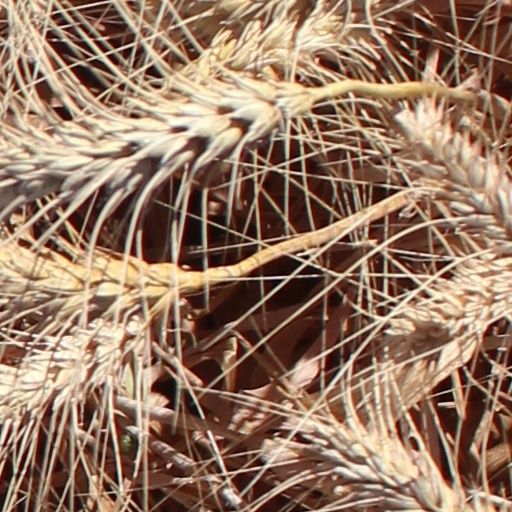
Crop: wheat